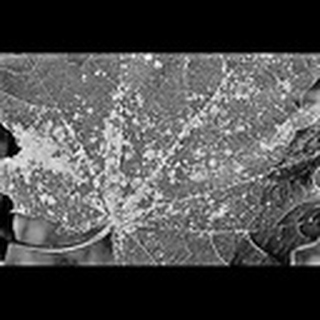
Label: cotton_powdery_mildew